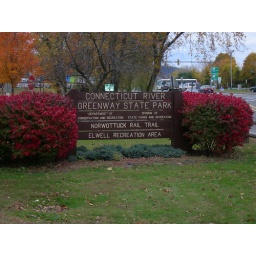
Located in Northampton, Mass. Consists of a converted rail road bridge over the Connecticut River for a biking/walking trail.